Benyamin Bahadori

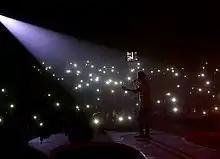
Benyamin's concert in Kish Island, 25 March 2016

Benyamin's first album was an instant hit; It turned him into a star in a short time. Songs from the first album,"85" include ""Khatereha"" (Memories), also known as ""Donya Dige Mesle To Nadare"," ""Loknat"" (Stutter), ""Adam Ahani"" (Robot) also known as "Halam Badeh" and "Man Emshab Mimiram" (I Will Die Tonight). In September 2006, Benyamin Bahadori traveled to Sweden to have concerts in Stockholm, which marked the start of his international concerts. Still, he did not perform concerts in Iran until four years later. His second album,"88" was released in April 2009 and sold 500,000 units within a week of its release. It contains a total of 17 songs (most in any of his four albums) and includes popular songs like "Shenasnameh", " Kojaye Donyai" (Where in the world), " Ahay to"(Hey you), "Sedaye Ghalbe to"(Sound of your heart) and "Leili dar Paeiz"(Layla in the Autumn). The third and most anticipated album "93" was released in March 2014 after a long gap of five years with songs like "Ghahve"(Coffee), "Madar"(Orbit), "Hafte Eshgh"(Week of Love) and "Faghat sabine khodeti" (You're just like yourself). His last album,"94" was released in July 2015, just over a year after the release of his third album. This is the shortest period between two albums and it was a pleasant surprise for his fans because the last album took too long to come out. This album has songs like "Eshkal", "Havasam Be Toe", "Track 4" and " Barana" which he sang for his daughter Barana Bahadori. Benyamin has experimented with the addition of English lyrics in his latest album and has received mixed reviews from fans.